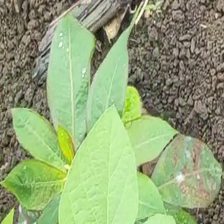
Weed species: Moti_dudhi(Euphorbia_geneculata_L)